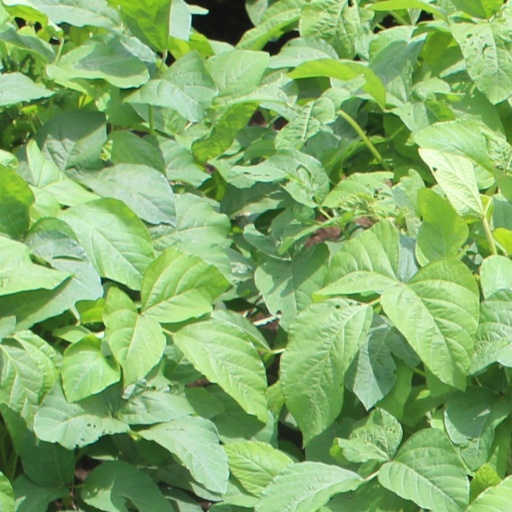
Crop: soybean